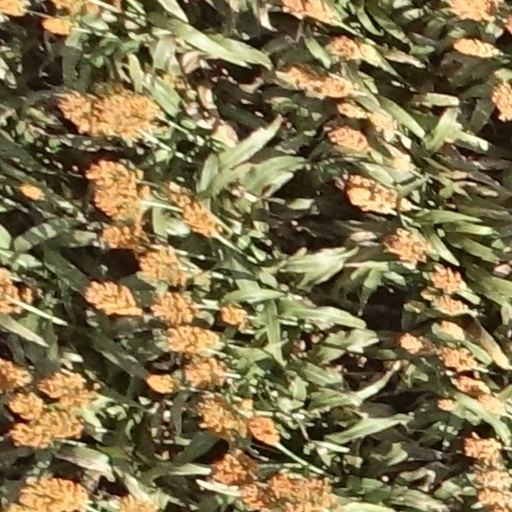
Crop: sorghum